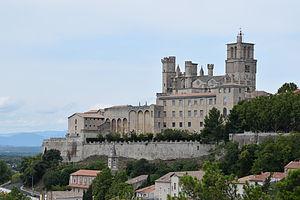
Cathédrale Saint-Nazaire This building is indexed in the Base Mérimée, a database of architectural heritage maintained by the French Ministry of Culture,